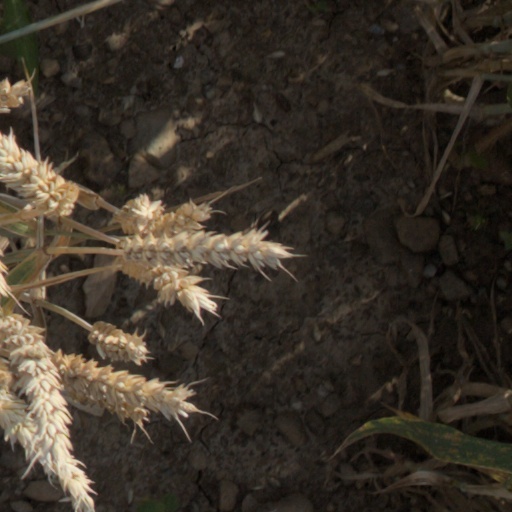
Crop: wheat